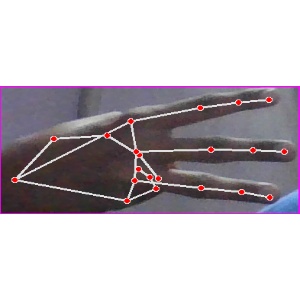
अक्षर: भ